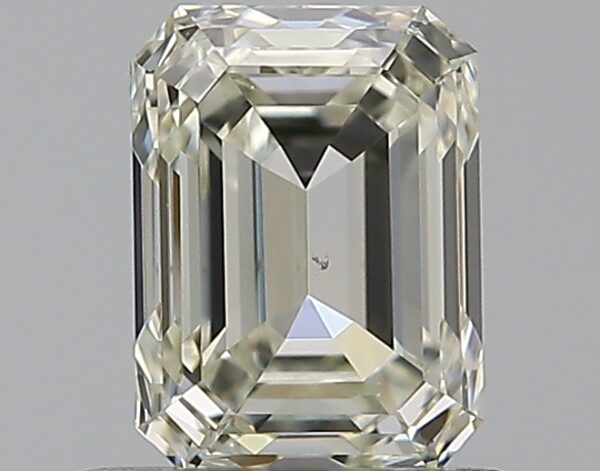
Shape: emerald
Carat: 0.7
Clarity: VS2
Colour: K
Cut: EX
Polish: EX
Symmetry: VG
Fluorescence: N
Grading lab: GIA
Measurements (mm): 5.72 x 4.22 x 2.88